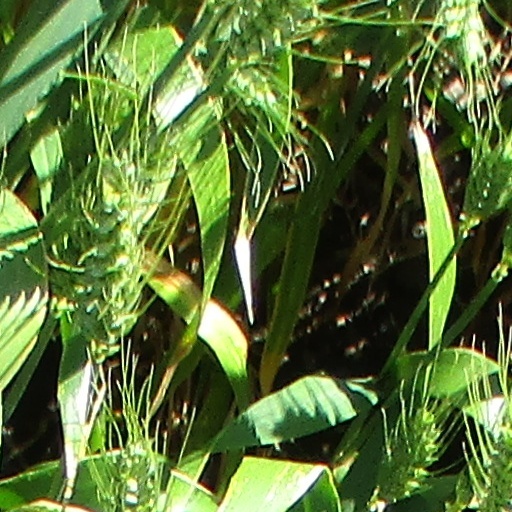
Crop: wheat